Great spotted kiwi

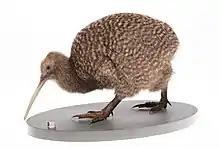
Stuffed specimen from Auckland Museum

In the ground, they dig for earthworms and grubs, and they search for beetles, cicada, crickets, flies, wētā, butterflies, moths, spiders, caterpillars, slugs and snails on the ground. They will also feed on berries and seeds. To find prey, the great spotted kiwi use their scenting skills or feel vibrations caused by the movement of their prey. To do the latter, a kiwi would stick its beak into the ground, then use its beak to dig into the ground. As they are nocturnal, they do not emerge until thirty minutes after sunset to begin the hunt. Kiwis will also swallow small stones, which aid in digestion.